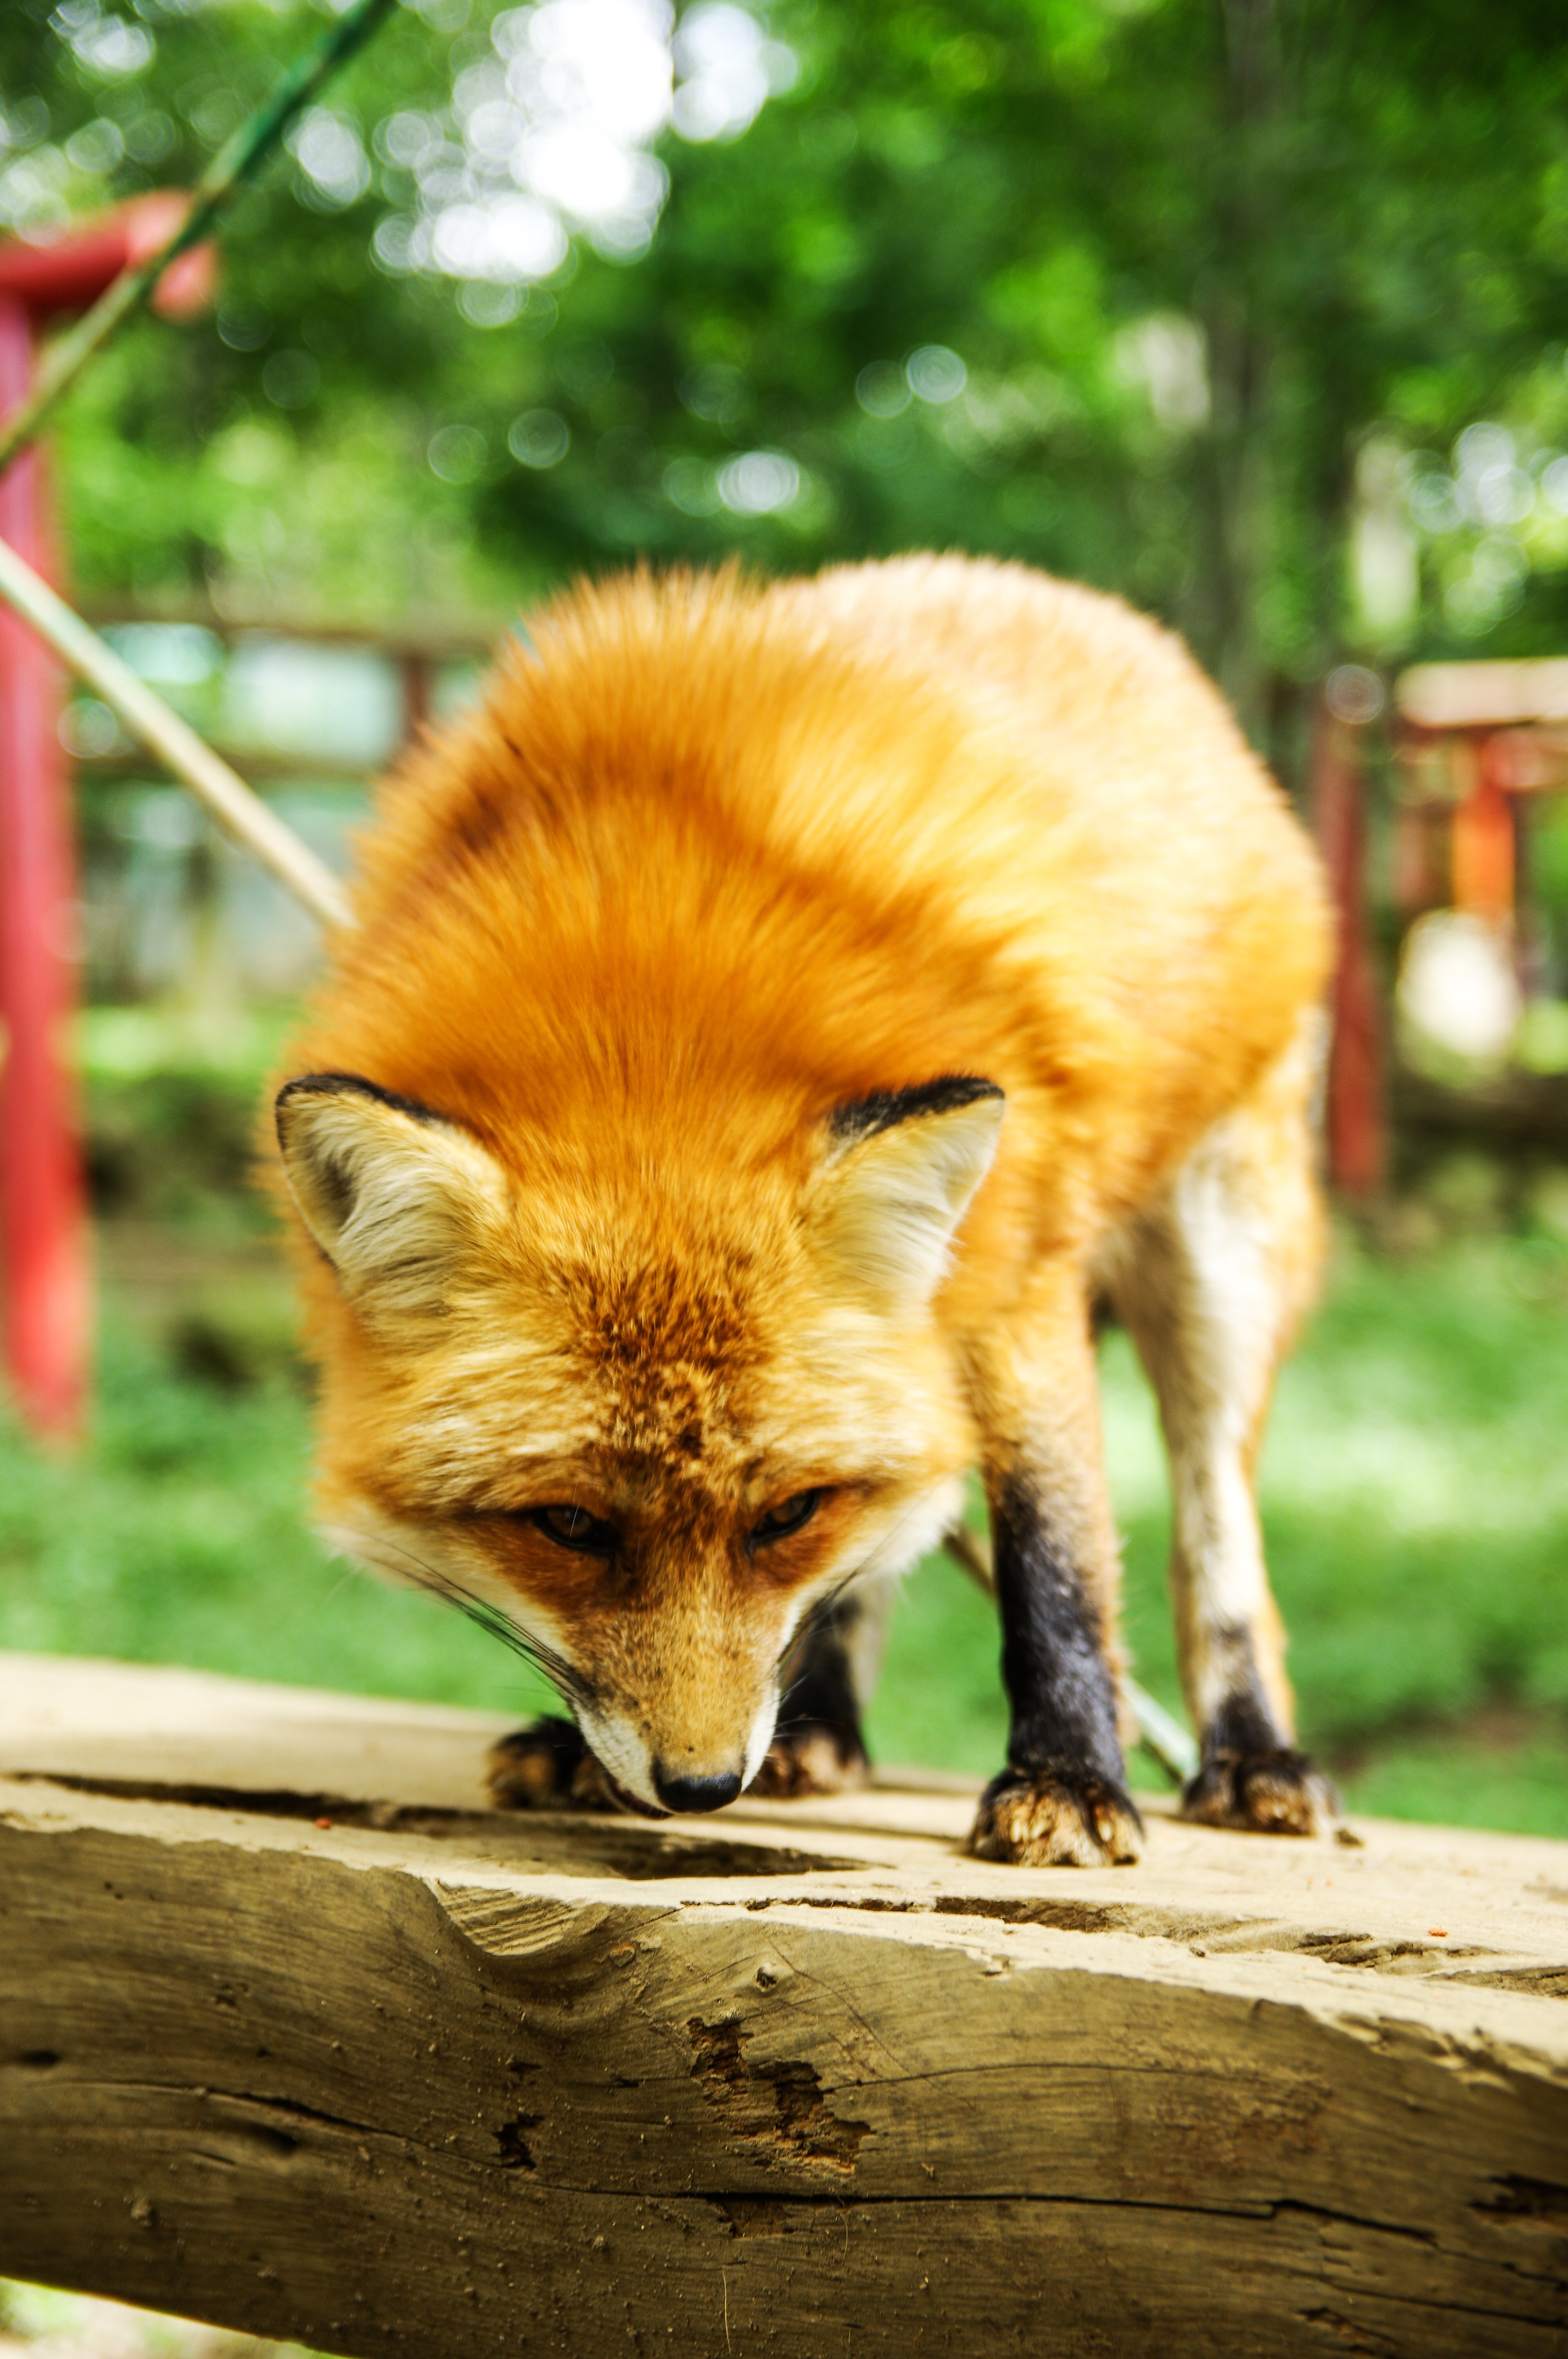
animal, cute, wildlife, zoo, mammal, fox, fauna, red fox, vertebrate, dog like mammal